Disphyma australe

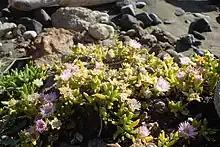
"Disphyma australe" in Hāwera (Taranaki, New Zealand)

"Disphyma australe" is endemic to New Zealand, that is, it occurs naturally only in New Zealand. It now also grows on a few Australian islands, such as Tasmania, Norfolk Island and Lord Howe Island.